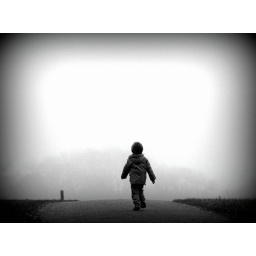
Walking in a misty forest this weekend. My boy running ahead of us...